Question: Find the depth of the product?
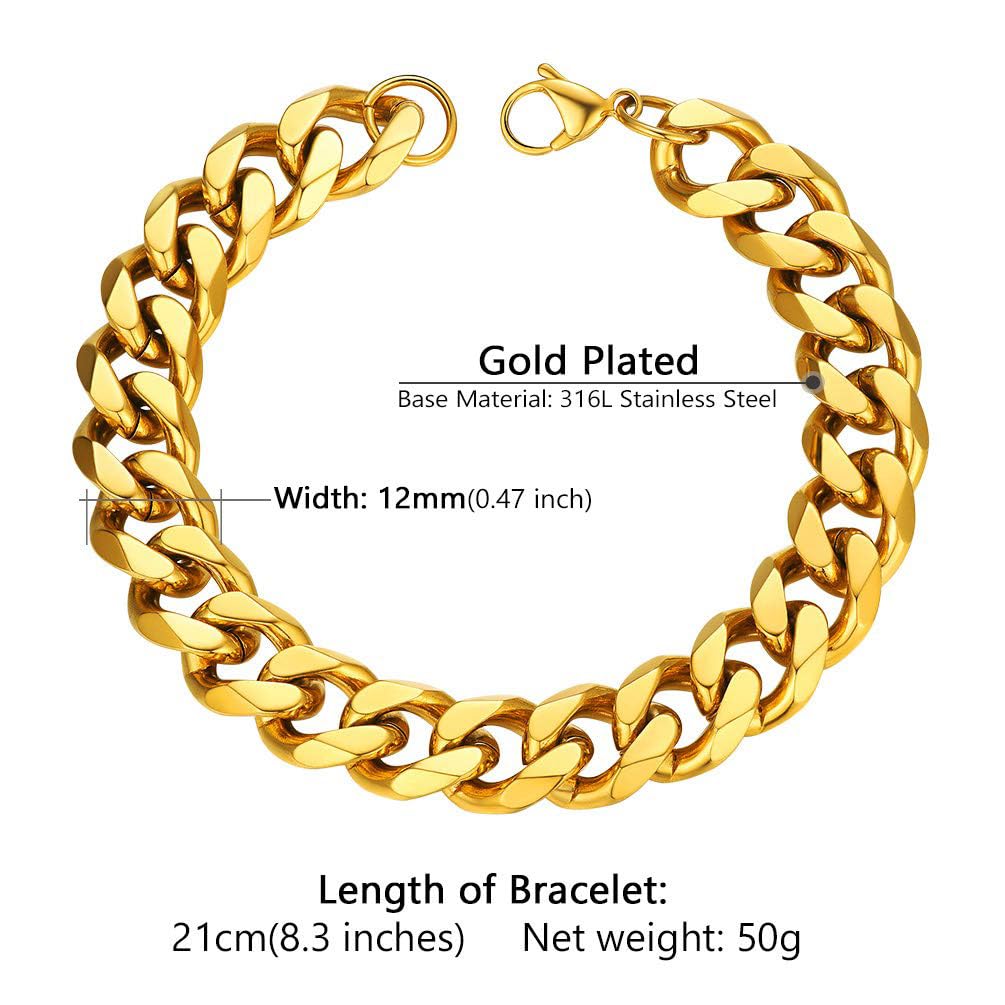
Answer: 21.0 centimetre